Ieperfest

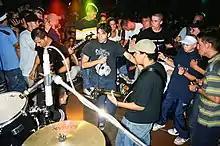
American melodic hardcore band As Friends Rust performing at Ieper Hardcore Festival on August 20, 1999.

Notes: Good Life Recordings released the VHS "Good Life Recordings Presents: Good Life T.V. Video Sampler #1" in December 2000 which includes live footage of bands performing at the 1999 and 2000 editions of the festival.